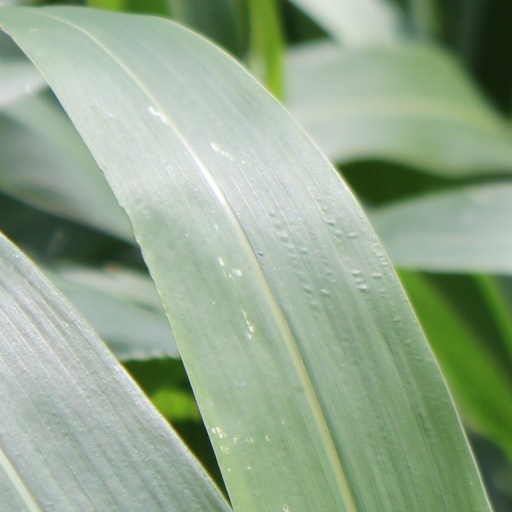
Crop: sorghum